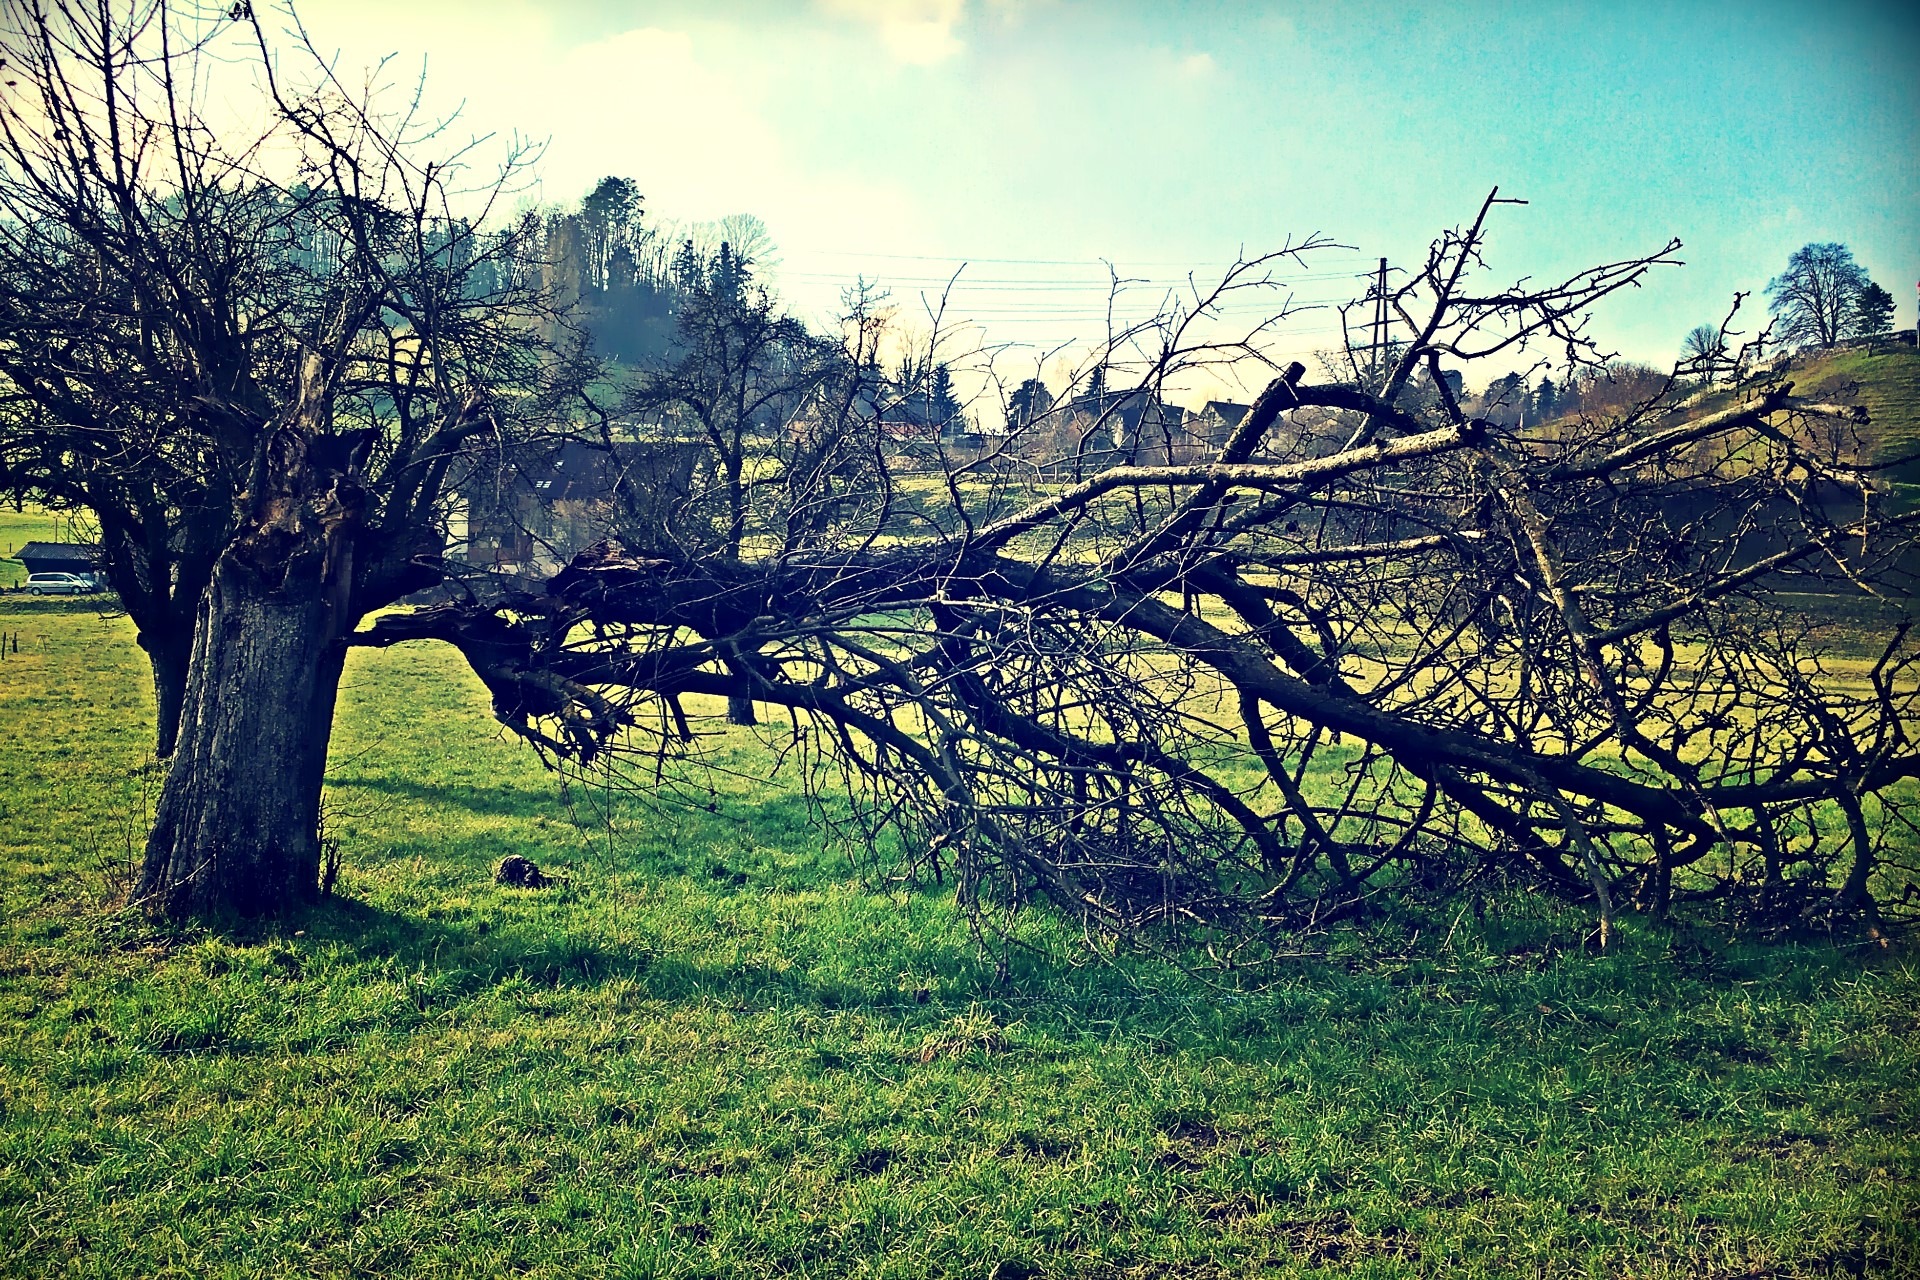
landscape, tree, nature, forest, grass, branch, plant, sky, field, sunlight, morning, leaf, flower, evening, log, green, autumn, agriculture, trees, aesthetic, rural area, woody plant